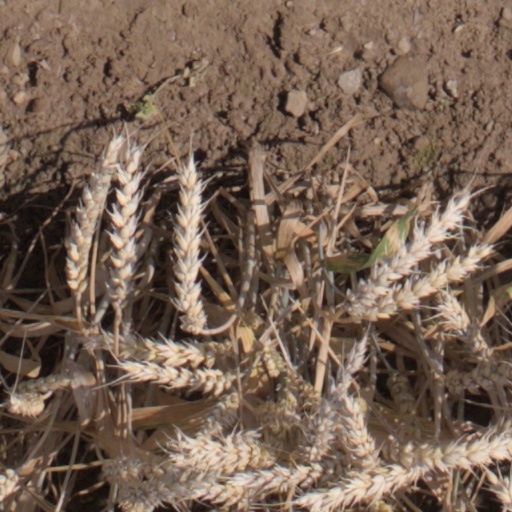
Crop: wheat